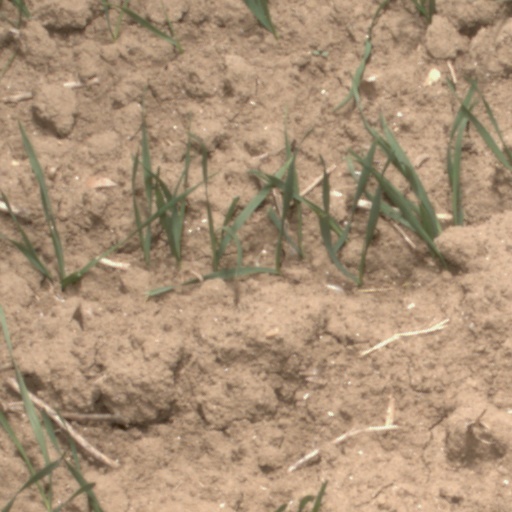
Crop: wheat